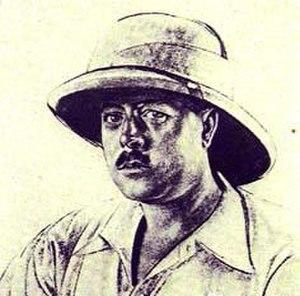
Portrait de Louis Audouin-Dubreuil, chef adjoint dans la Croisière noire
La croisière noire est une expédition automobile qui traversa le continent africain du Nord au Sud entre le 28 octobre 1924 et le 26 juin 1925. Également nommée « Expédition Citroën Centre Afrique » ou encore « 2ᵉ mission Haardt Audouin-Dubreuil », elle est mise sur pied par André Citroën afin de mieux faire connaître sa marque et d'ouvrir une ligne régulière motorisée traversant le continent africain.
Louis Audouin-Dubreuil, né le 2 août 1887 à Saint-Jean-d'Angély et mort le 12 février 1960 à Zarzis en Tunisie, est un officier et explorateur français.